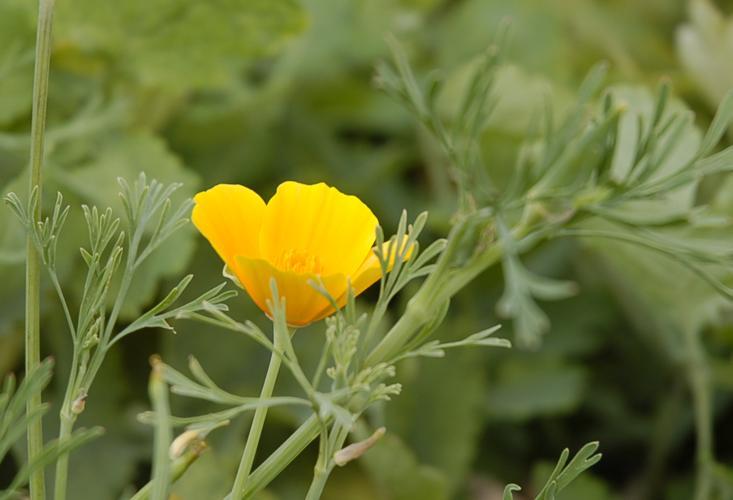
Label: californian poppy